Scrophularia sambucifolia

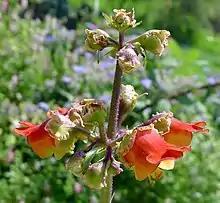
Part of the inflorescence

"Scrophularia sambucifolia" is a perennial rhizomatous glabrous herb with stems up to tall with little or no ramification. Inflorescence is usually long with 1 to 10 opposed flowers. Flower crown is orange-reddish, orange-purple or greenish-yellow with orange spots, upper lip is reddish purple. Anthers are yellow, sometimes with bluish margins. Staminode is purple, sometimes greenish-purple.